Plougonven Parish close

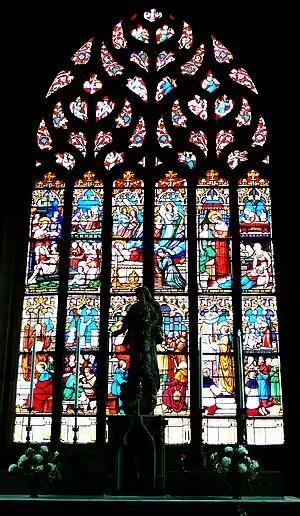
Stained glass window behind main altar

The great window behind the main altar retraces episodes from the life of Saint-Yves and is an exact copy of the original erected in 1702.